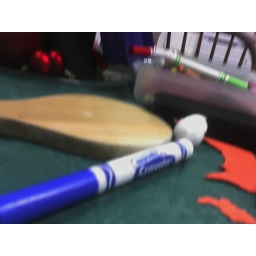
pic taken by my son with camera phone